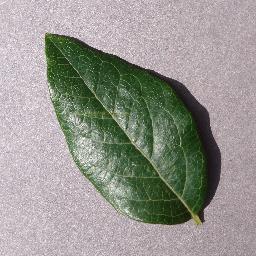
Label: Blueberry___healthy